Philadelphia

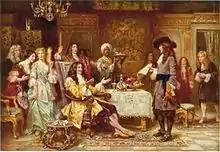
William Penn (holding paper) and King Charles II depicted in "The Birth of Pennsylvania 1680", a portrait by Jean Leon Gerome Ferris

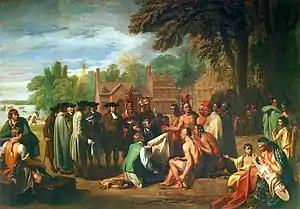
William Penn's 1682 Treaty of Shackamaxon with the Lenape tribe depicted in "Penn's Treaty with the Indians", a 1772 portrait by Benjamin West

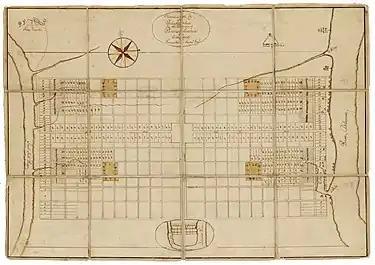
A Portraiture of the City of Philadelphia, by Thomas Holme

Europeans first entered Philadelphia and the surrounding Delaware Valley in the early 17th century. The first settlements were founded by Dutch colonists, who built Fort Nassau on the Delaware River in 1623 in what is now Brooklawn, New Jersey. The Dutch considered the entire Delaware River valley to be part of their New Netherland colony. In 1638, Swedish settlers led by renegade Dutch established the colony of New Sweden at Fort Christina, located in present-day Wilmington, Delaware, and quickly spread out in the valley. In 1644, New Sweden supported the Susquehannocks in their war against Maryland colonists. In 1648, the Dutch built Fort Beversreede on the west bank of the Delaware, south of the Schuylkill River near the present-day Eastwick section of Philadelphia, to reassert their dominion over the area. The Swedes responded by building Fort Nya Korsholm, or New Korsholm, named after a town in Finland with a Swedish majority.